John Jay Chapman

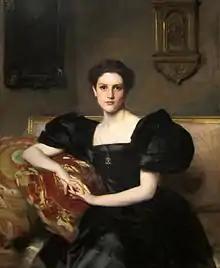
Portrait of Chapman's second wife, Elizabeth Astor Winthrop Chanler (1866-1937), by John Singer Sargent.

On April 23, 1899, Chapman married Elizabeth Astor Winthrop Chanler (1866–1937), the second daughter of John Winthrop Chanler and Margaret Astor Ward (of the Astor family). The soldier and explorer William A. Chanler was her brother. They had one child: